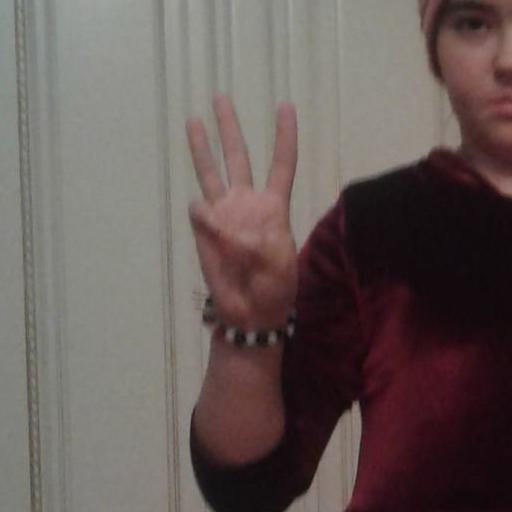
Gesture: three